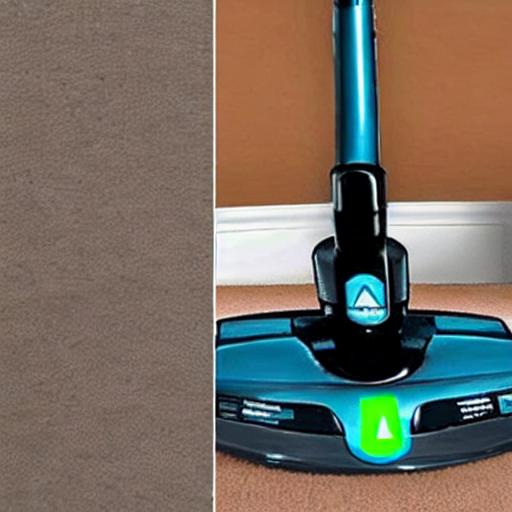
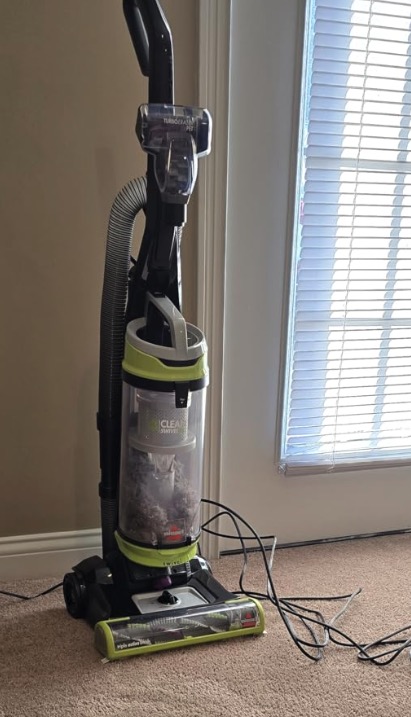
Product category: items_vacuum
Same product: no